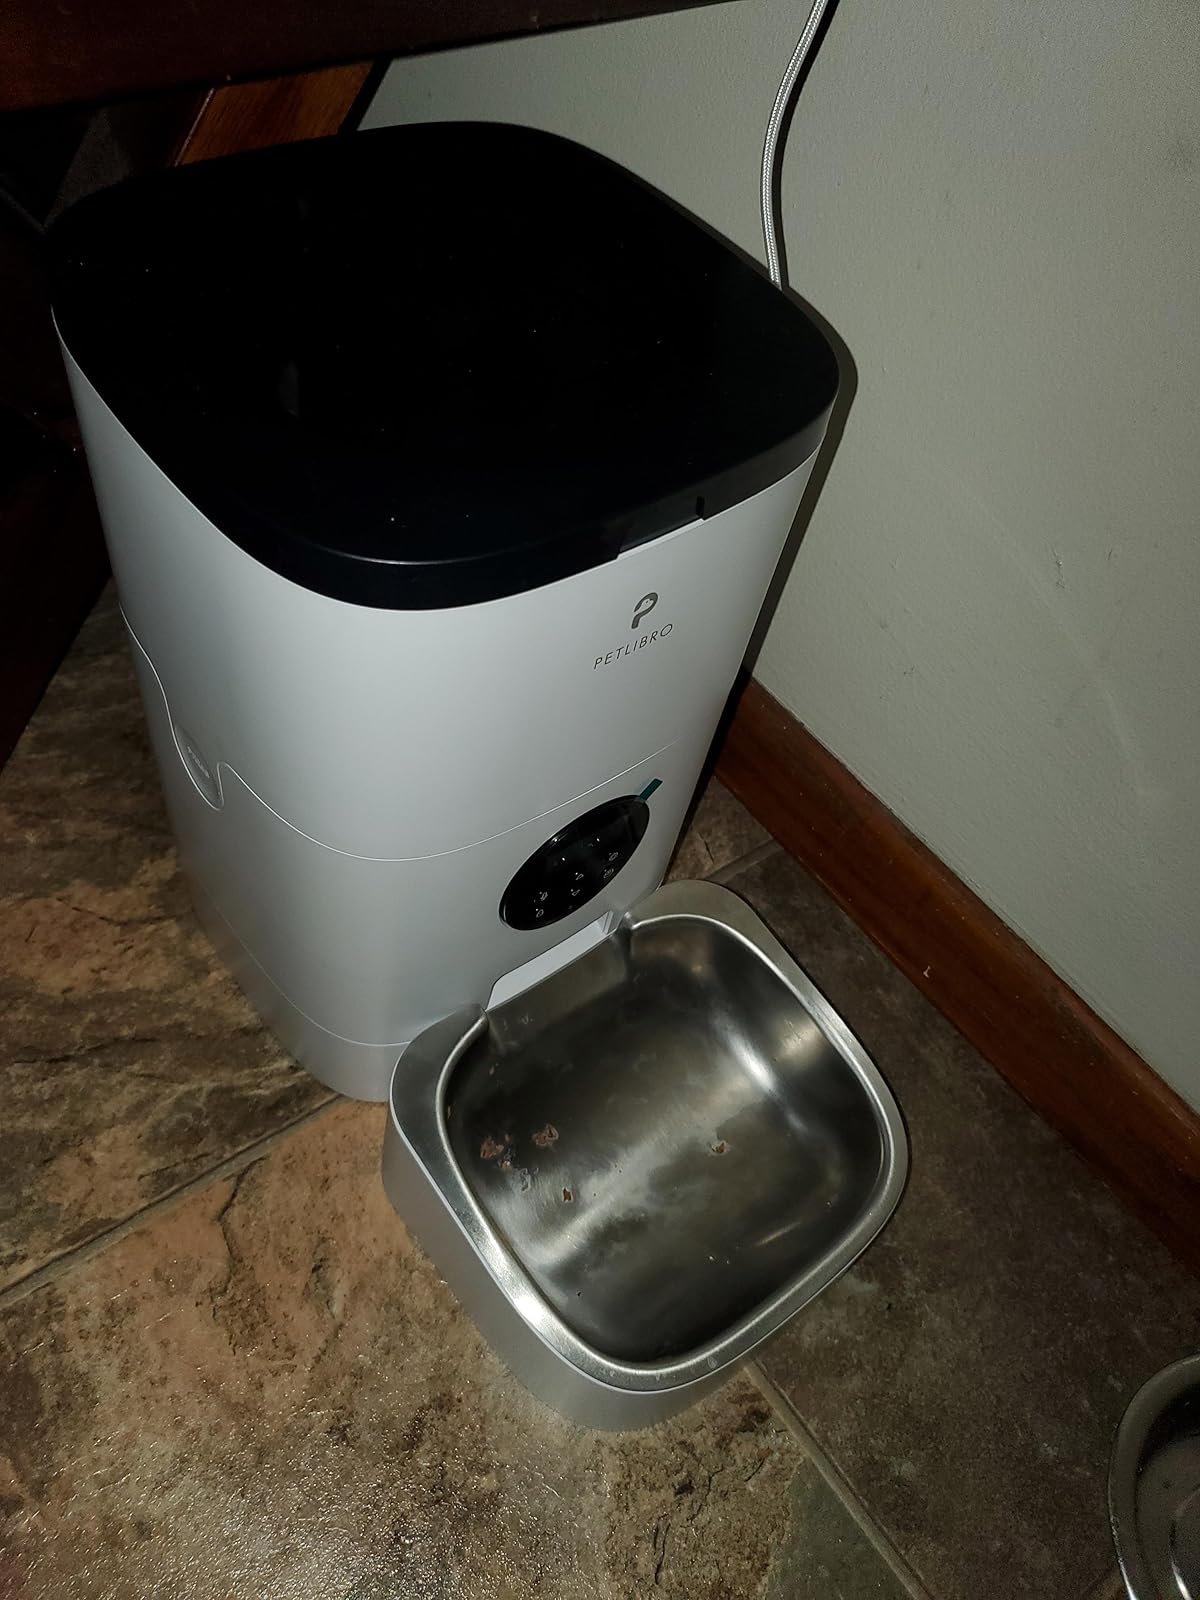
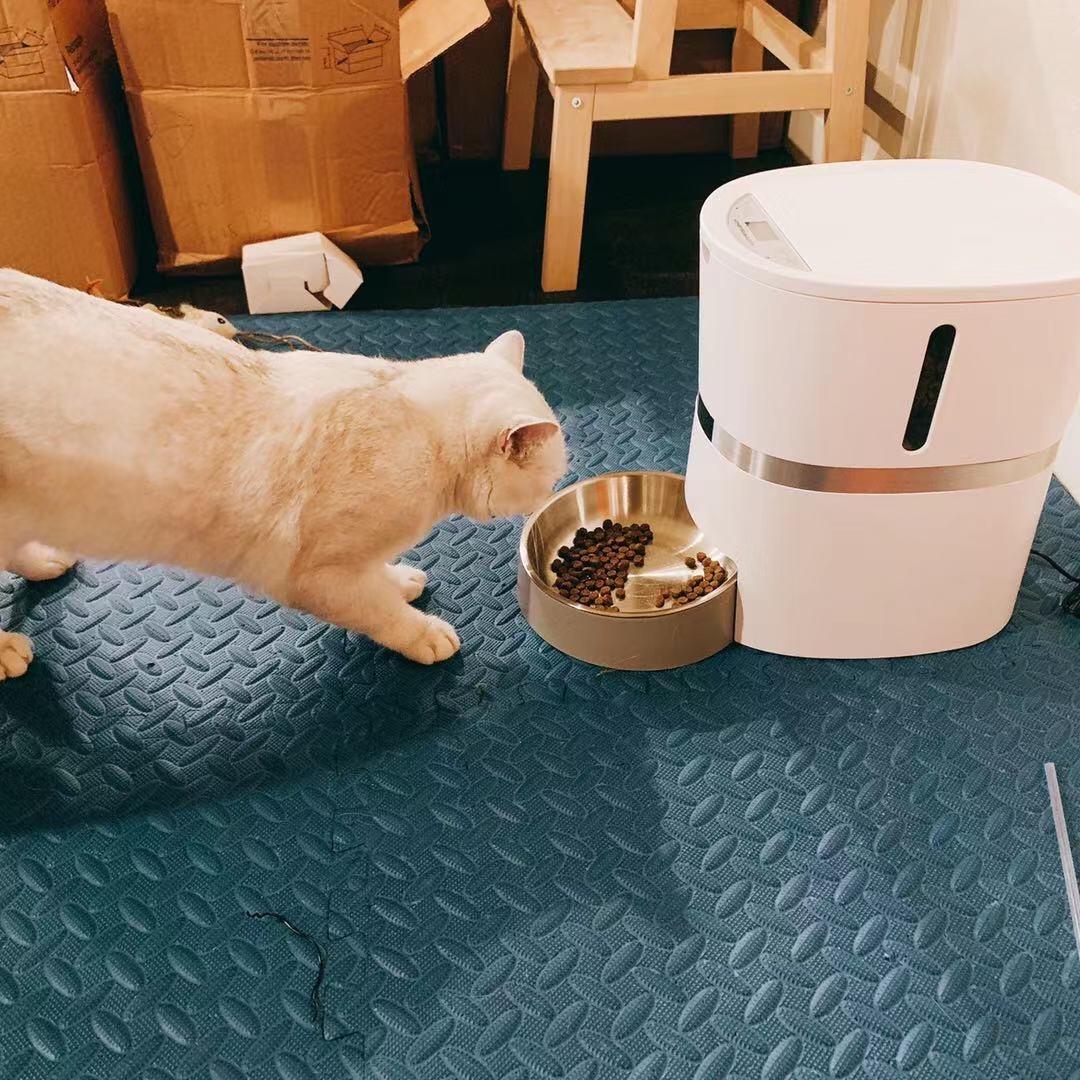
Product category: items_feeder
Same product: no